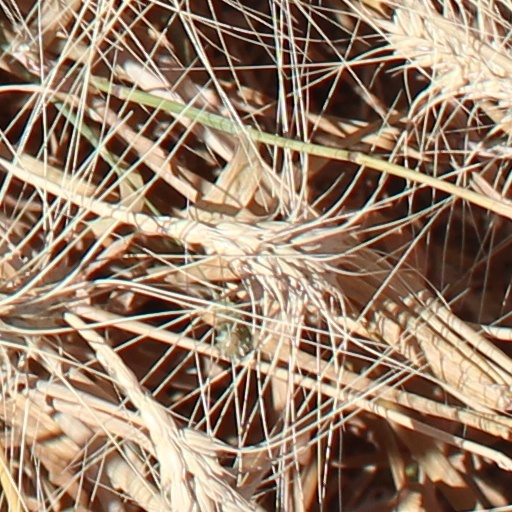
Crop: wheat